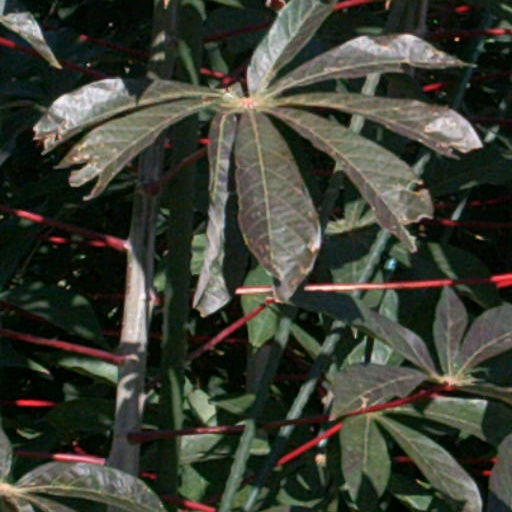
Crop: cassava